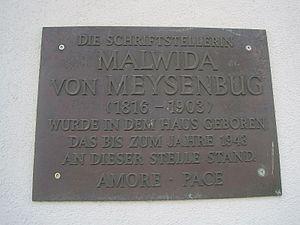
Malwida von Meysenbug, féministe et intellectuelle du XIXᵉ siècle, est connue pour être l'auteure des Mémoires d'une idéaliste. Elle a côtoyé et influencé de nombreuses personnalités importantes de son époque, parmi lesquelles il y a lieu de citer :